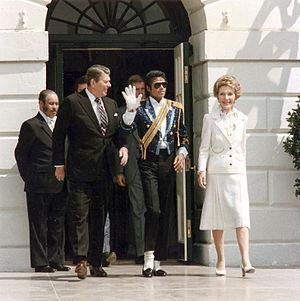
Beat It est une chanson de l'artiste américain Michael Jackson, tirée de l'album Thriller sorti en 1982. Écrite et composée par Jackson, coproduite par Quincy Jones, elle est le 3ᵉ single extrait de cet album.
Michael Jackson [ˈmaɪkəl ˈd͡ʒæksən], né le 29 août 1958 à Gary et mort le 25 juin 2009 à Los Angeles, est un auteur-compositeur-interprète, danseur-chorégraphe et acteur américain.